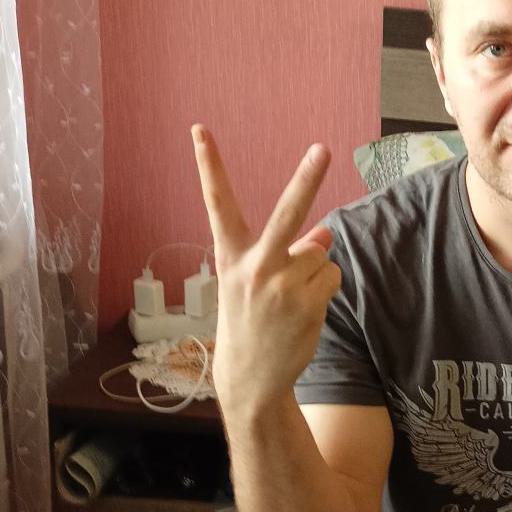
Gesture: peace_inverted